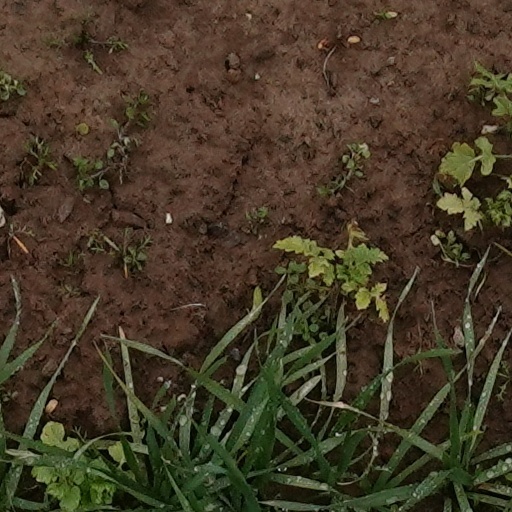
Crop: wheat